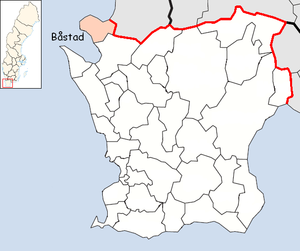
La commune de Båstad est une commune suédoise du comté de Skåne. 14 419 personnes y vivent. Son chef-lieu se trouve à Båstad.